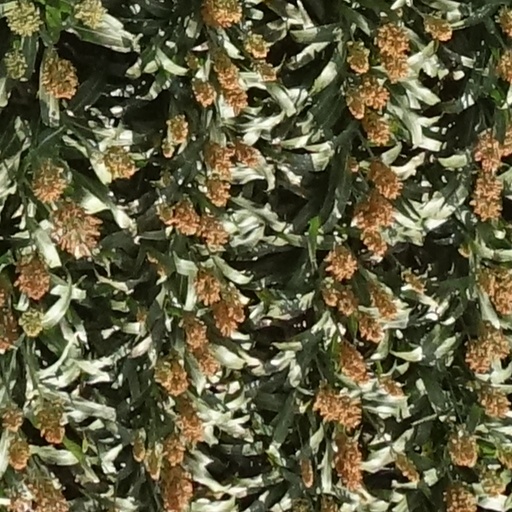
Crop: sorghum